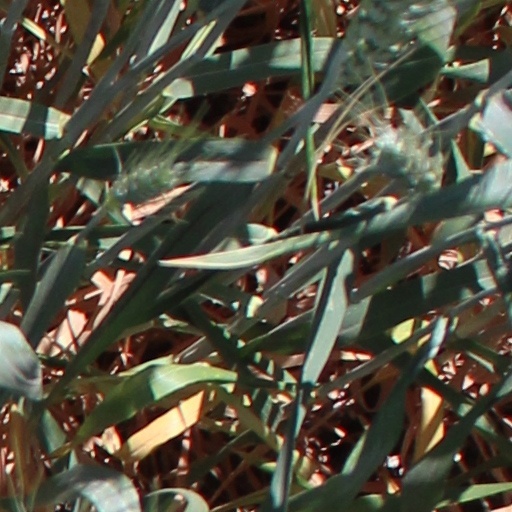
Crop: wheat